Makharbek Khadartsev

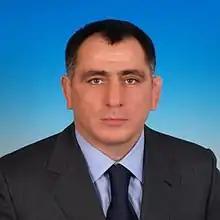

Makharbek Khazbiyevich Khadartsev (born 2 October 1964) is a Soviet-Russian politician and former wrestler who later competed for Russia and Uzbekistan, two times Olympic champion and five times world champion in Freestyle wrestling. He was born in Suadag, Alagirsky District, North Ossetia.